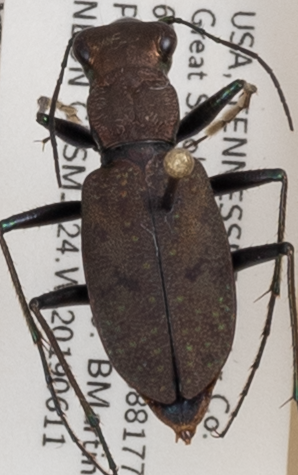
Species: Cylindera unipunctata
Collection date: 2019-06-11 04:00:00
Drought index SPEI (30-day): -0.548
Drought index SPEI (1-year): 2.09
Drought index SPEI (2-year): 2.09